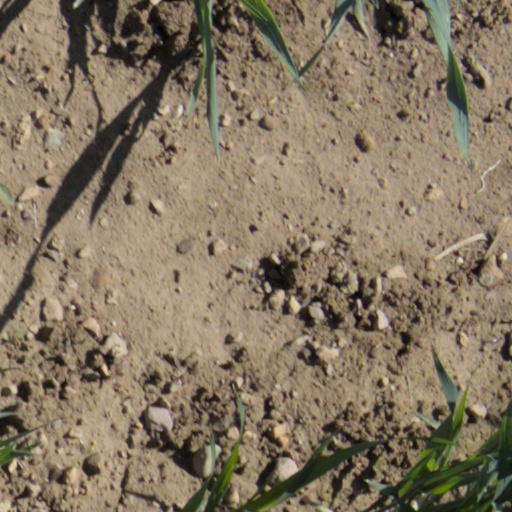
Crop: wheat